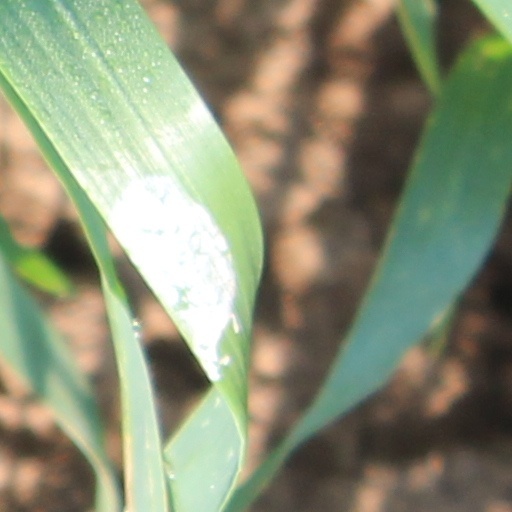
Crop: wheat